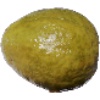
Label: guava